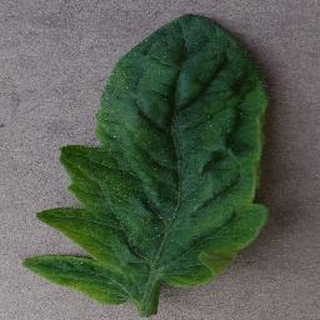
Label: tomato_yellow_leaf_curl_virus